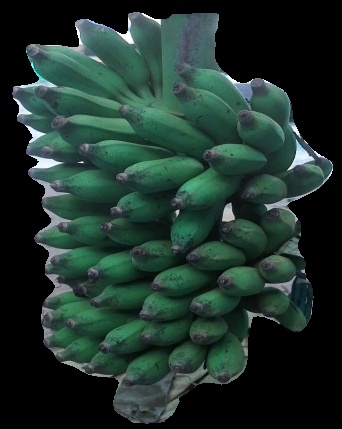
Variety: elakki-bale
Grade: grade3